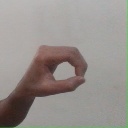
अक्षर: औ